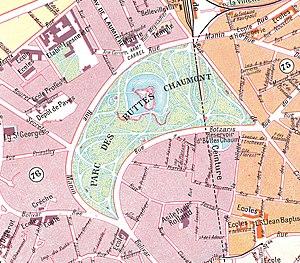
Carte du parc des Buttes-Chaumont et sa situation dans le XIXe arrondissement de Paris.